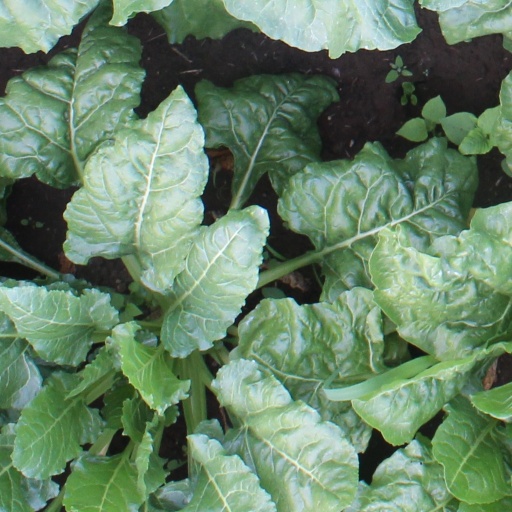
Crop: sugar beet